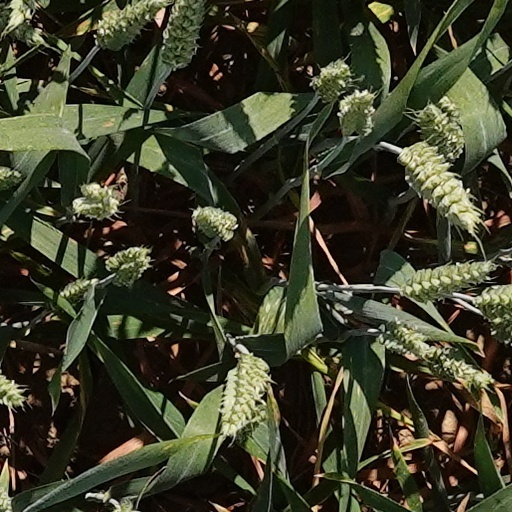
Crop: wheat